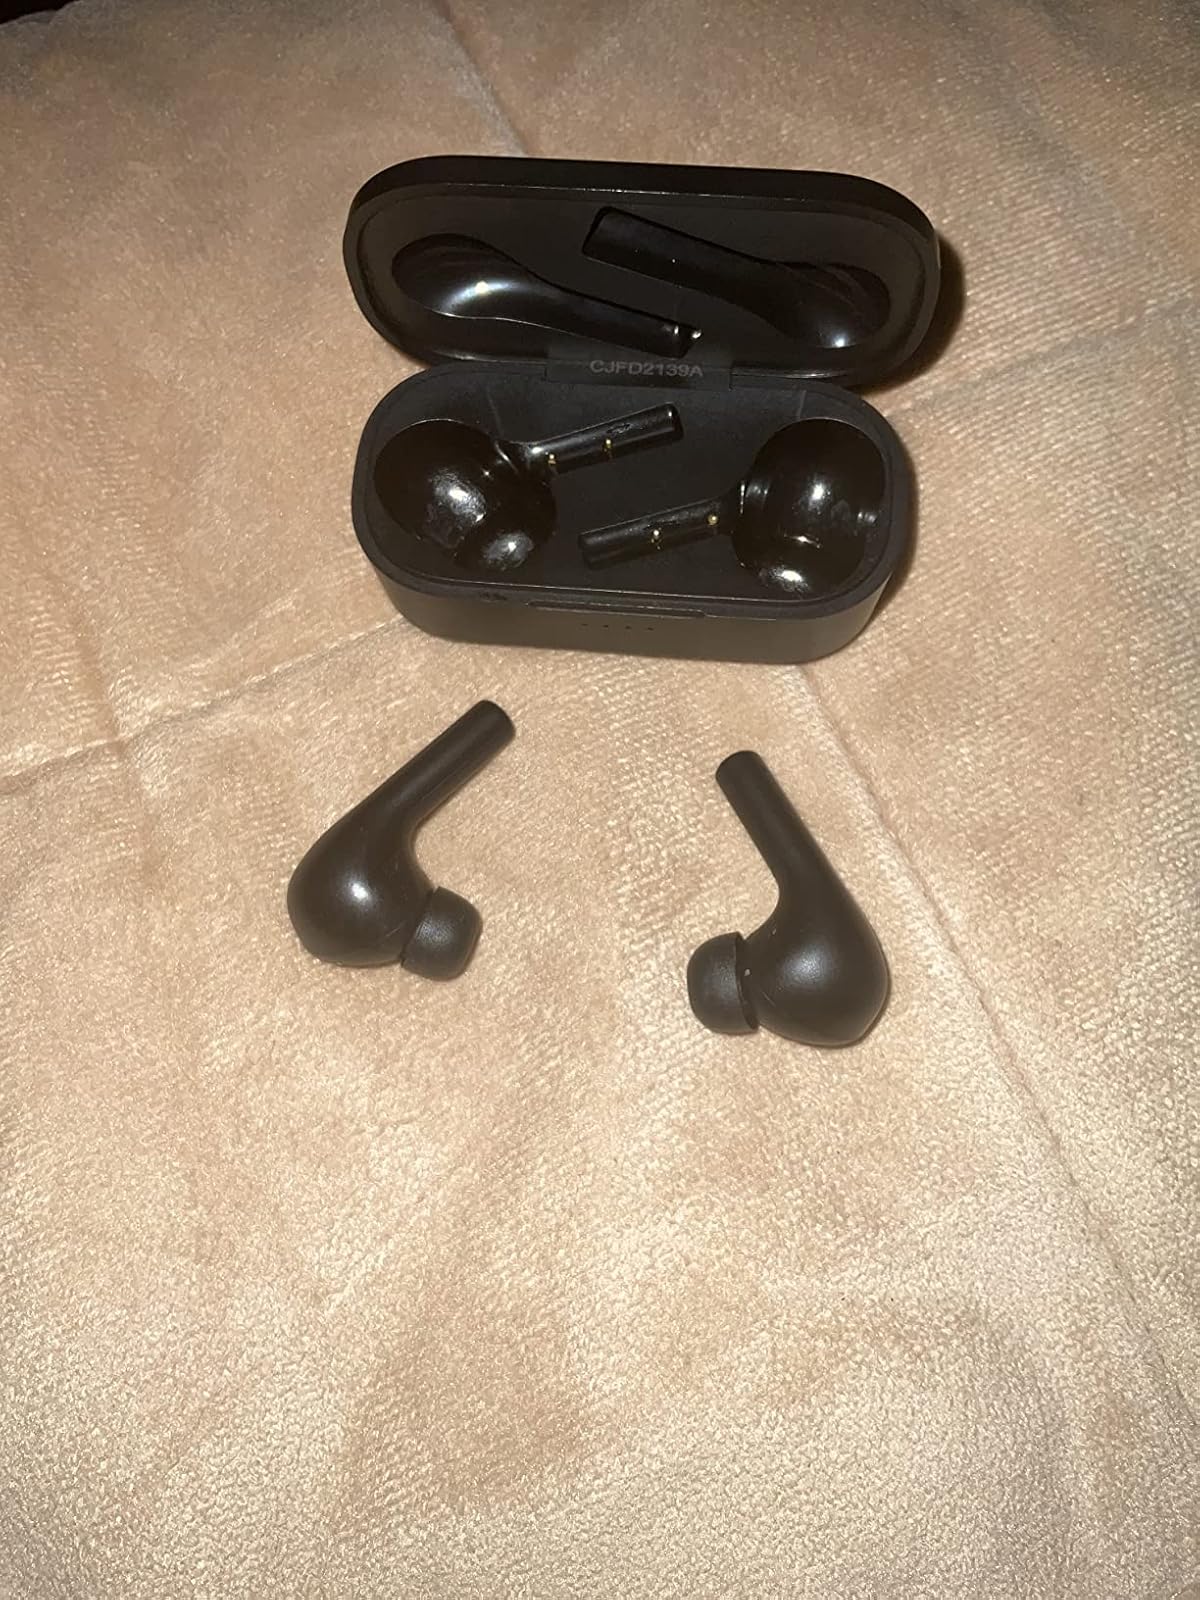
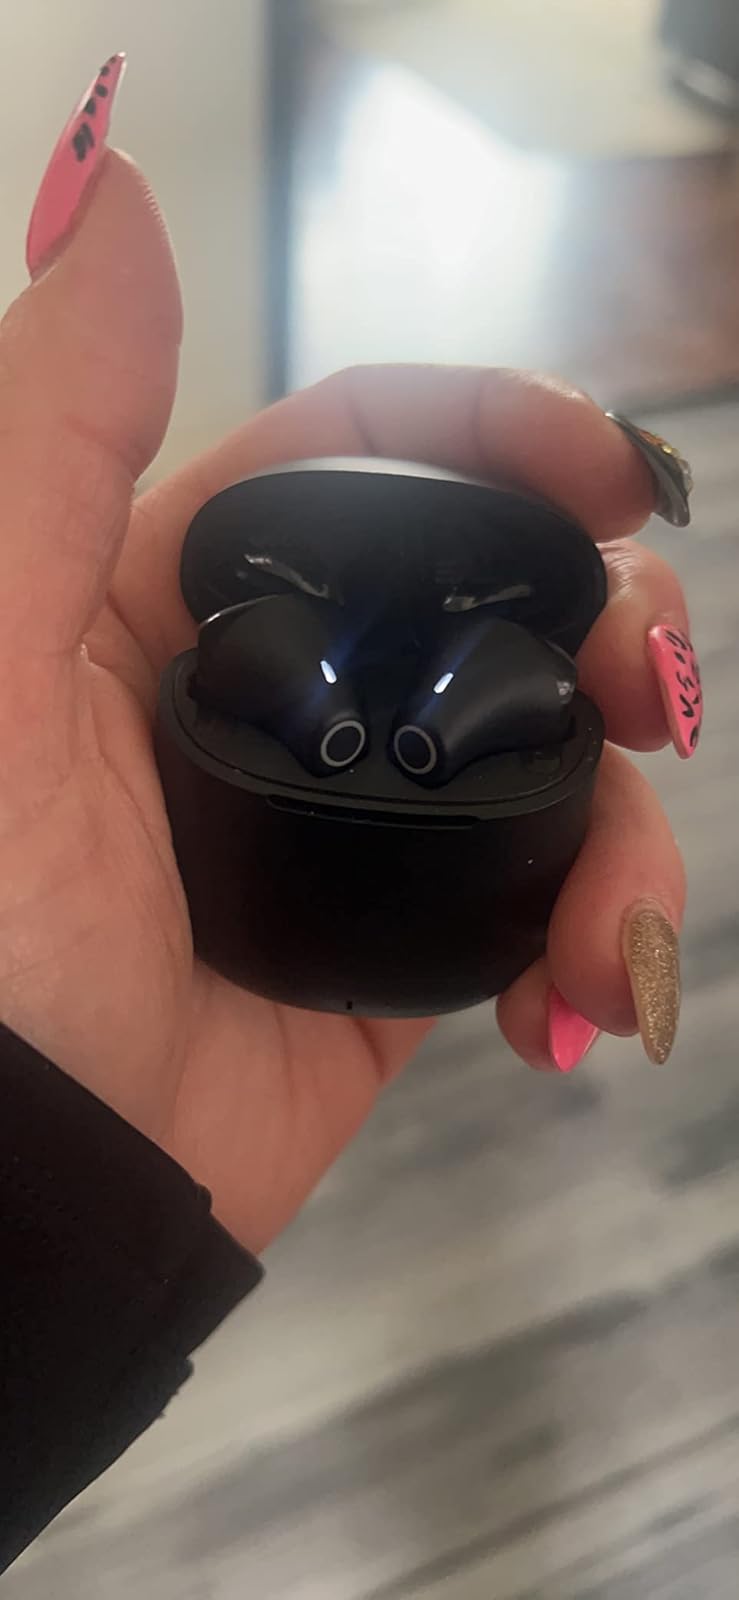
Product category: earbuds
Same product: no